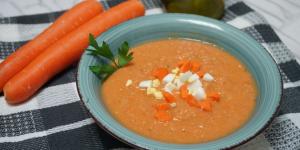
salmorejo de zanahoria